Improved water source

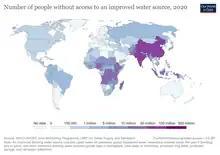
Number of people without access to an improved water source, 2020

An improved water source (or improved drinking-water source or improved water supply) is a term used to categorize certain types or levels of water supply for monitoring purposes. It is defined as a type of water source that, by nature of its construction or through active intervention, is likely to be protected from outside contamination, in particular from contamination with fecal matter.